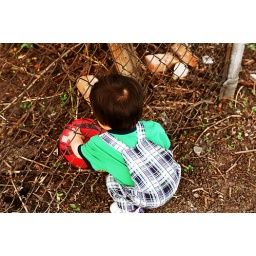
This picture was used for the DOF project. The boy and the red ball are in focus.